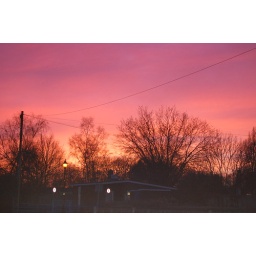
red sky in shephall green